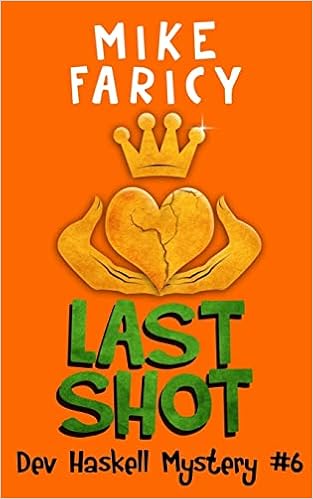
Last Shot (Dev Haskell - Private Investigator)
Category: Books
About the Author Mike Faricy writes the sort of crime fiction we can all relate to. In Faricy's work, no one is going to save the world from fanatical terrorists, government coups or international bank conspiracies. Rather, his tales are populated with the sorts of individuals we all know, but wisely keep at a distance. The situations they find themselves in are due to their own bad decisions, but then bad decisions make for interesting tales. MIke Faricy divides his time between St. Paul, Minnesota and Dublin, Ireland which makes him the most boring guy in two towns. He is currently working on his latest top secret crime fiction project.
Features: Last Shot is the SIXTH offbeat (and very funny) mystery in the Dev Haskell Private Investigator series. Dysfunctional PI Dev Haskell receives a request from beautiful, red-headed Desi Quinn to investigate the trumped-up charges that ruined her life and sent her to prison six years ago. Desi's life was destroyed after a brief relationship with upstanding citizen, Man-of-the-Year, Gaston Driscoll, who just happened to be her boss. She views Dev as her last hope--her last shot--but the impossibly dangerous scenario she describes makes Dev think the investigation would be out of his league and he politely declines. As Desi's story slowly unravels, Dev realizes (under a mountain of guilt) that he made a huge mistake. He embarks on a mission to make things right, only to become a killer's next target. An entertaining tale of intrigue, rank ineptitude, and raucously entertaining one night stands, Last Shot is another funny, fast paced, engrossing thriller from Minnesota’s master of the bizarre.